List of locust swarms

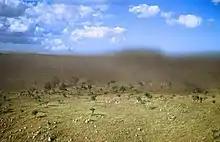
Large swarm of the migratory locust ("Locusta migratoria") in Madagascar

Locust swarms have been recorded throughout history. Those which have their own Wikipedia articles are listed here, but there are many more notable ones that have happened.